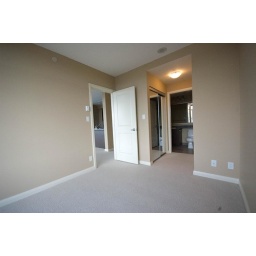
view from window in master of kitchen on the left and the closets and bathroom on the right